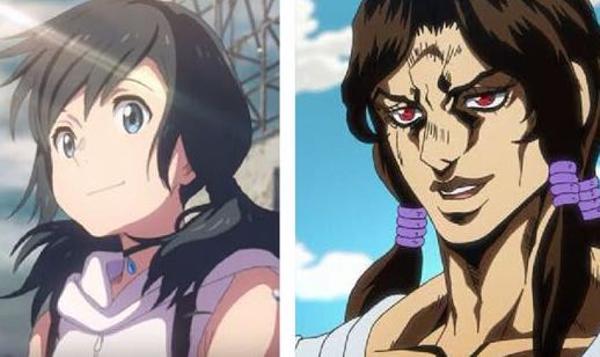
回答: 雨は許可しなイィィィィ!!